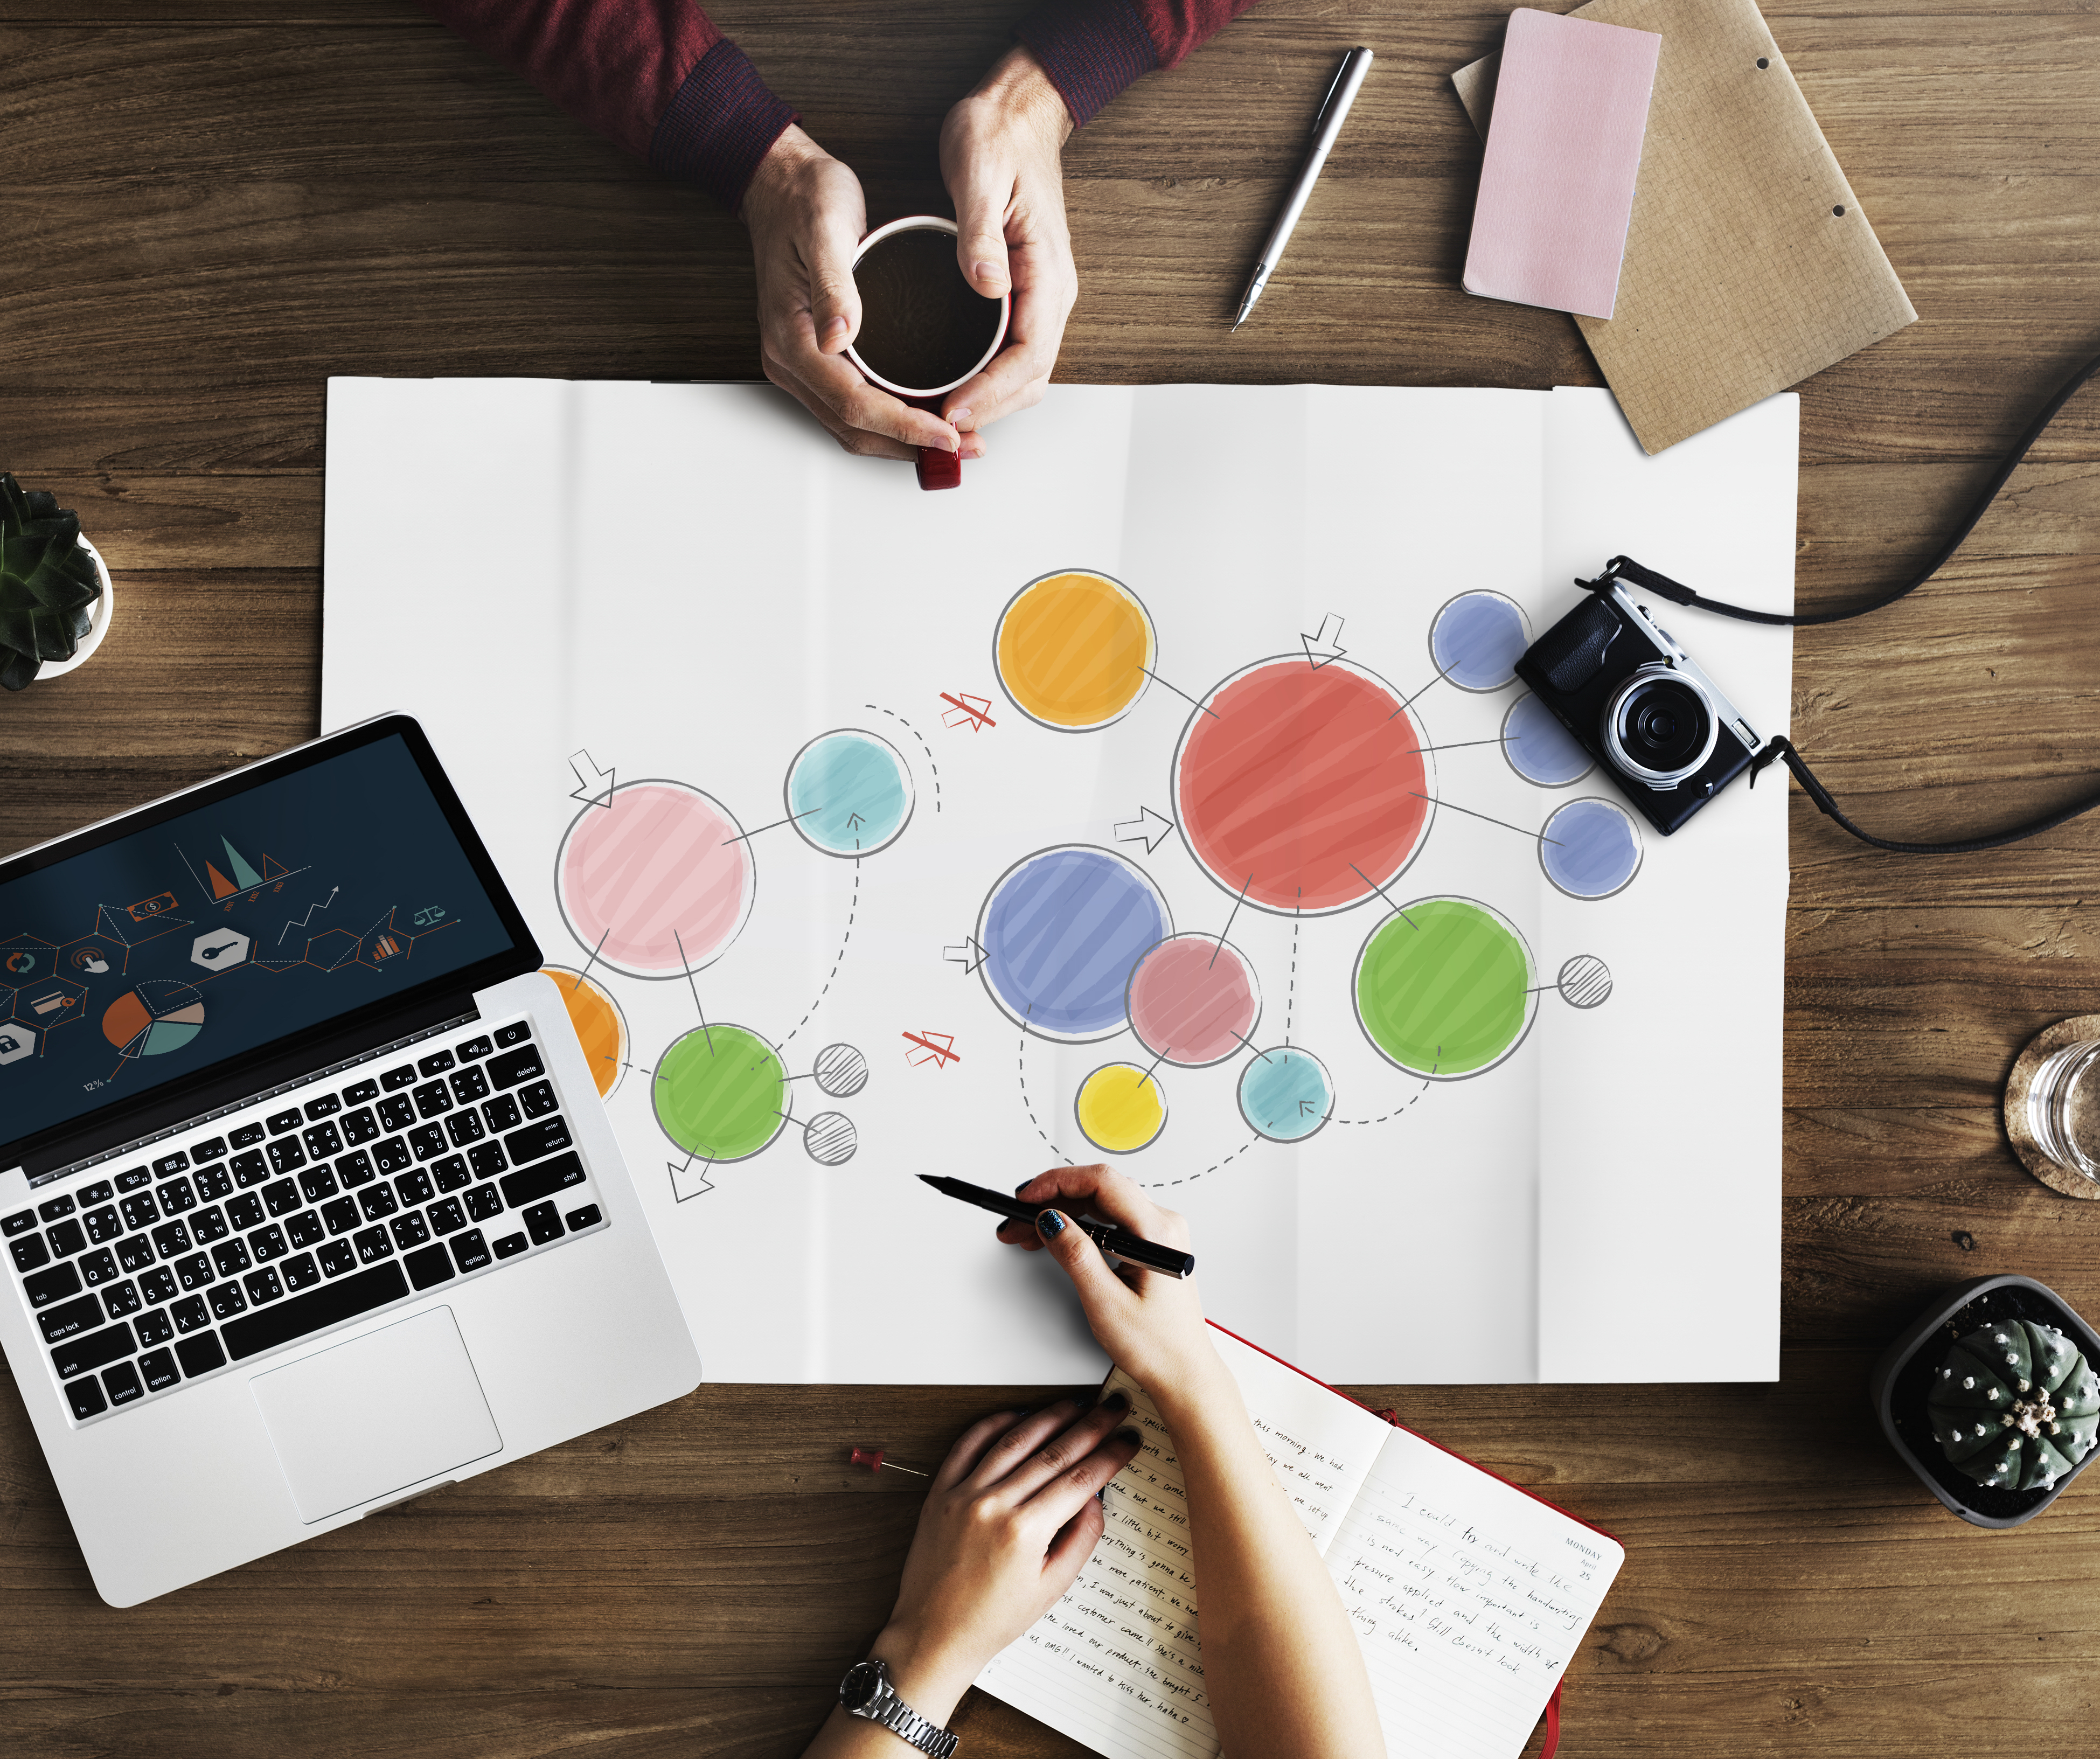
aerial view, destination, direction, journey, laptop, lying, map, place, top view, travel, trip, wooden table, product, font, paper, brand